A Dog's Purpose (film)

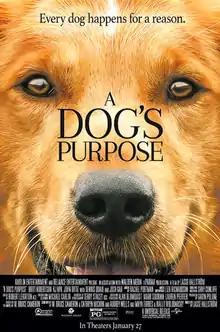
Theatrical release poster

A Dog's Purpose is a 2017 American adventure comedy-drama film directed by Lasse Hallström and written by W. Bruce Cameron, Cathryn Michon, Audrey Wells, Maya Forbes, and Wally Wolodarsky, based on the 2010 novel of the same name by W. Bruce Cameron. The film stars Britt Robertson, KJ Apa in his film debut, Juliet Rylance, John Ortiz and Dennis Quaid with Josh Gad in multiple voice roles. It covers themes of loyalty, grief, dysfunctional family, over a series of reincarnations.